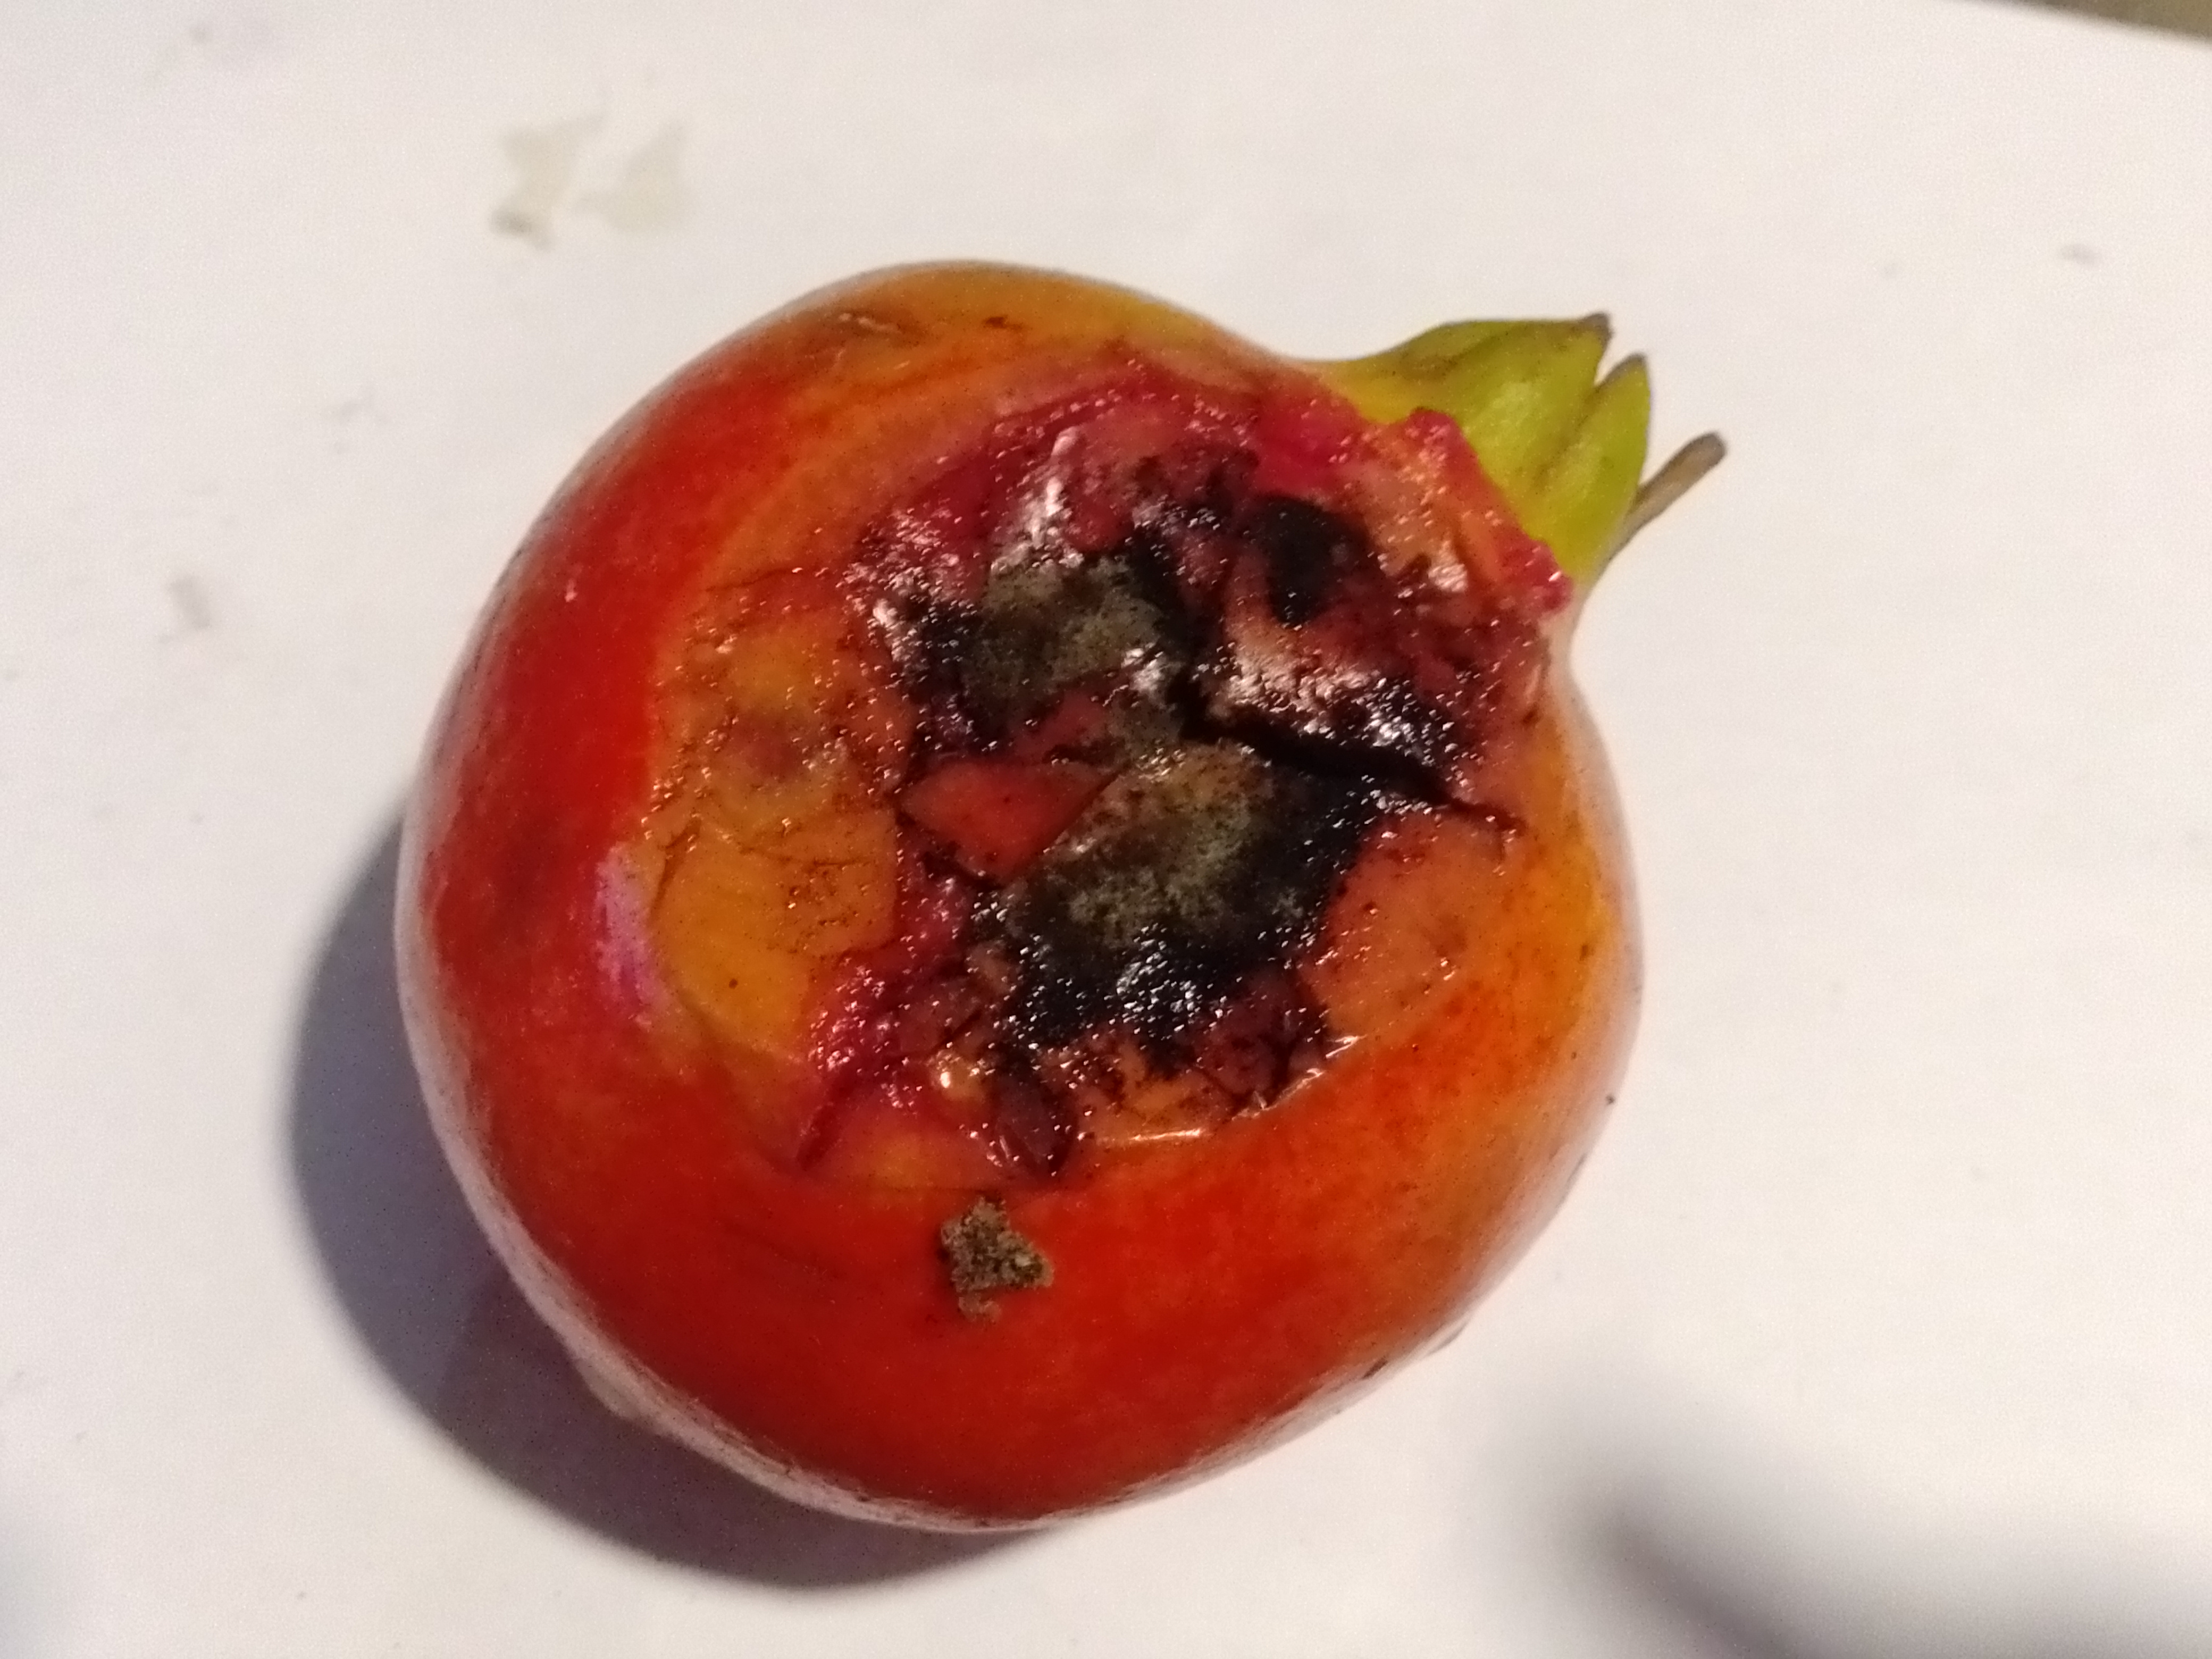
Fruit: pomegranate
Condition: rotten